Dale Dike Reservoir

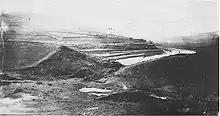
Remains of the Dale Dyke Dam after the flood

The original dam was constructed to a height of by John Towlerton Leather, and was completed by April 1863. The dam head had a puddle clay core and had a max volume of . Filling took place soon after, and by 10 March 1864, the water level was below the crest of the dam.